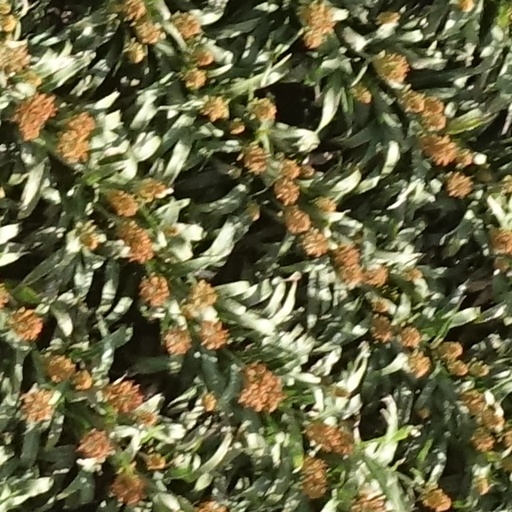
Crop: sorghum